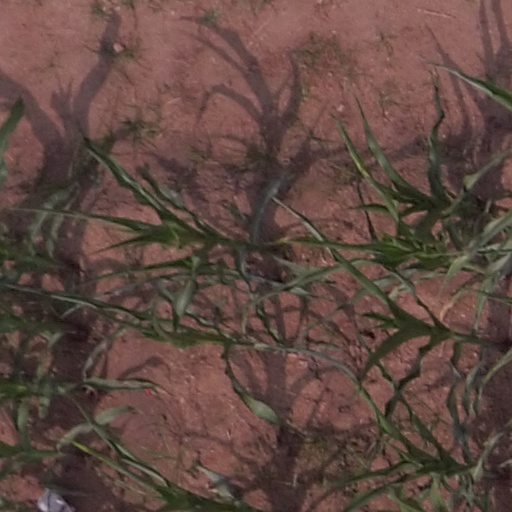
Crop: maize; corn